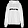
Label: Pullover